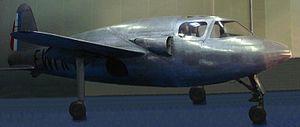
Lucien Servanty, né le 25 mai 1909 à Paris et mort le 7 octobre 1973 à Toulouse, fut l'un des plus célèbres ingénieurs aéronautiques de l'histoire de l'aviation française.
La Société nationale des constructions aéronautiques du Sud-Ouest était une entreprise de construction aéronautique fondée en 1936 à la suite de la loi de nationalisation de l'industrie aéronautique. Comme ses consœurs créées en même temps, elle regroupait différentes usines et bureaux d'études réparties principalement dans le Sud-Ouest de la France.